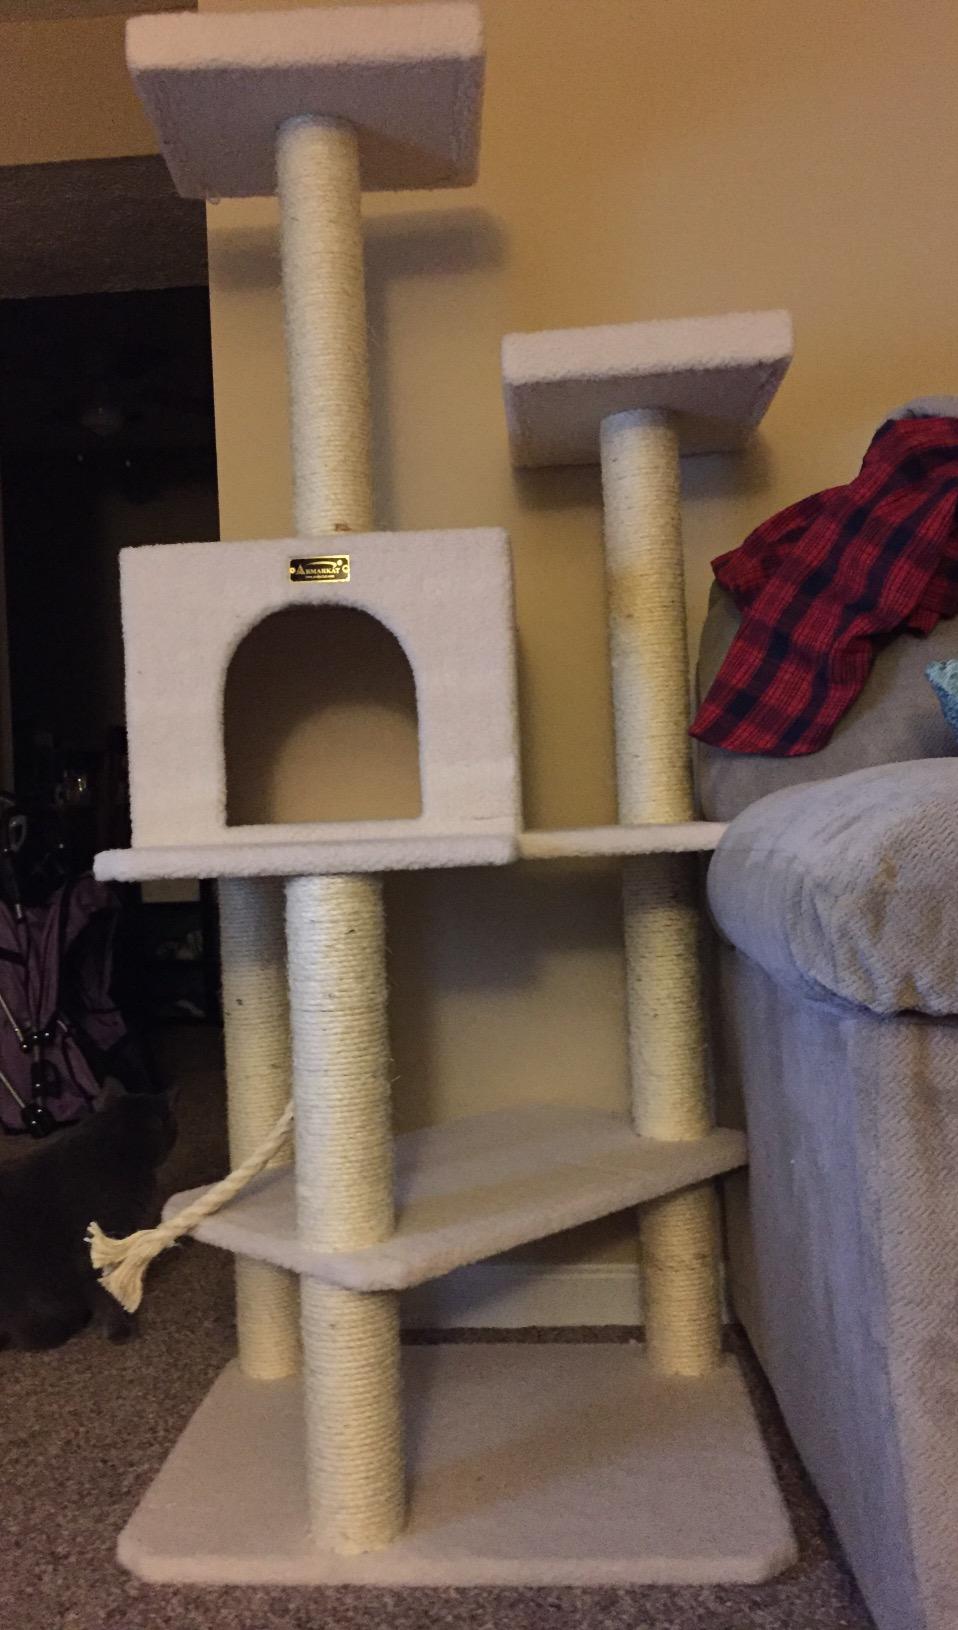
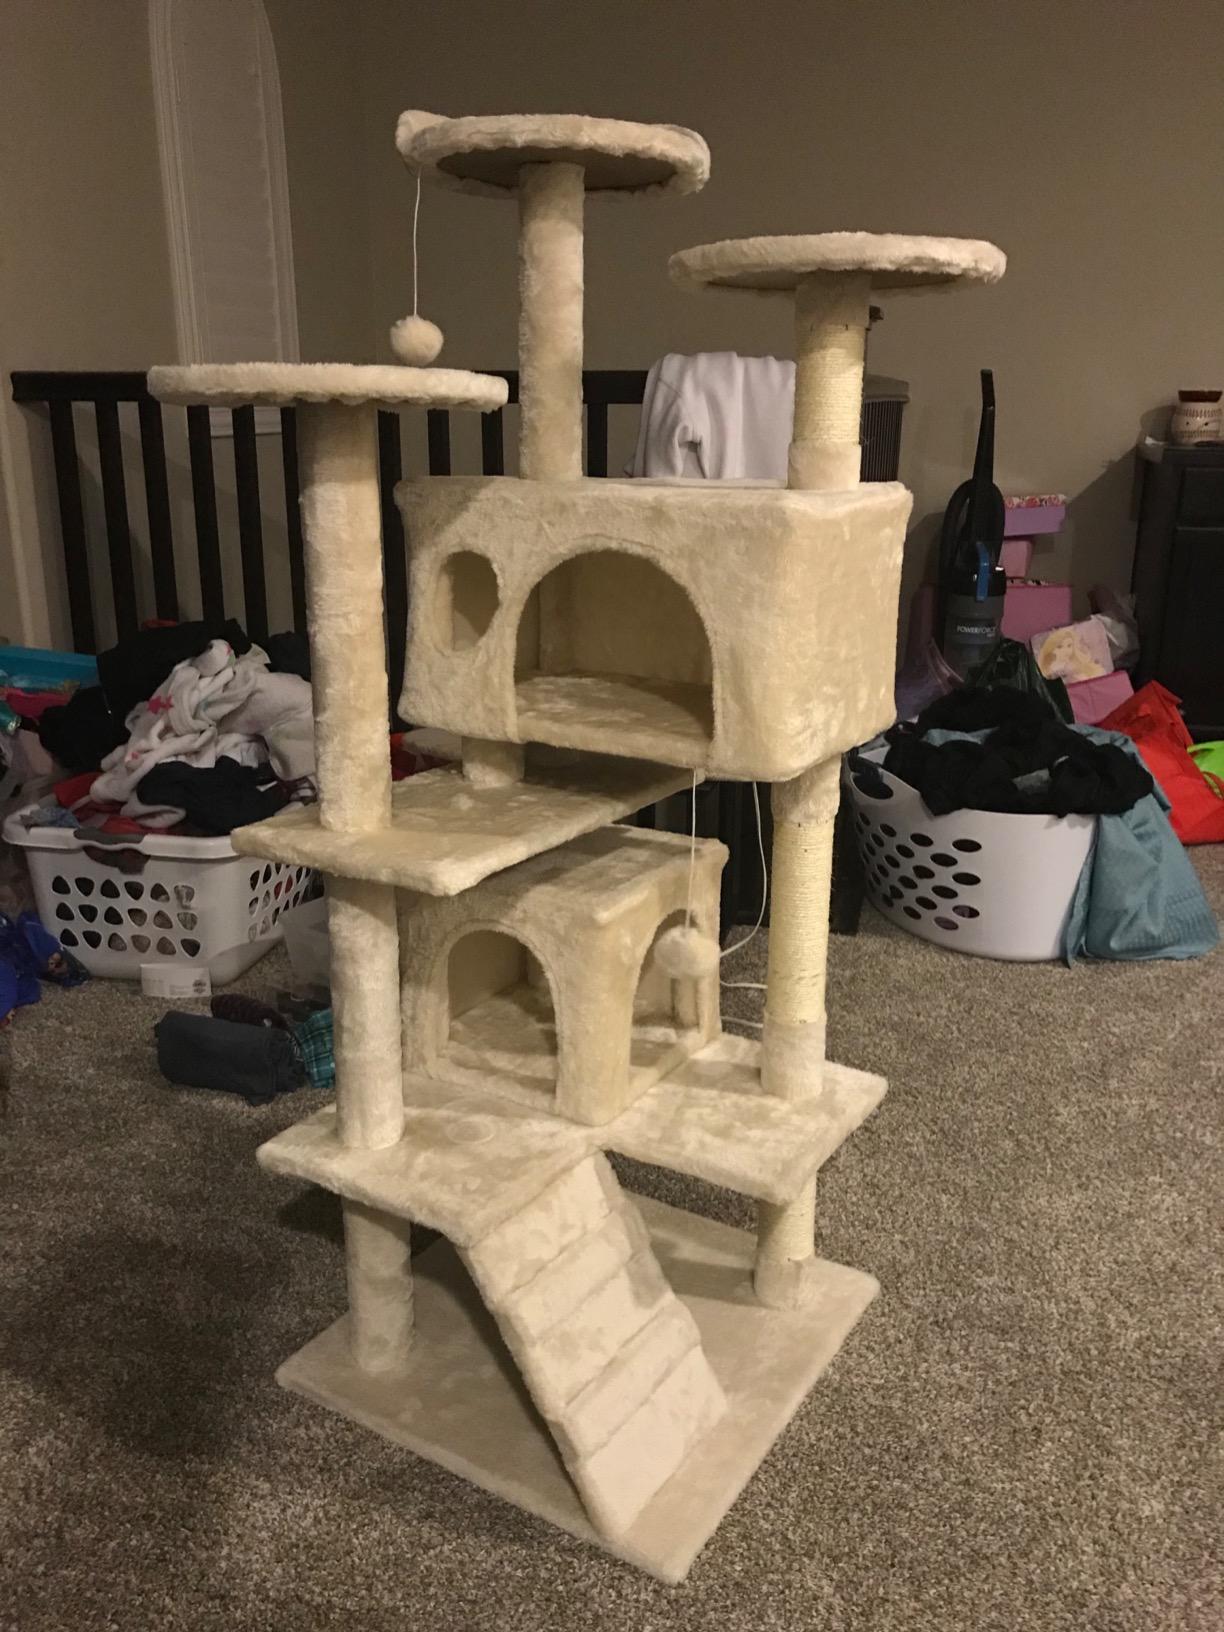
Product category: items_cat tree
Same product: no